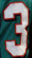
Number: 3